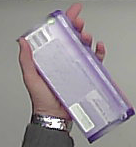
Product: milka_chocolate